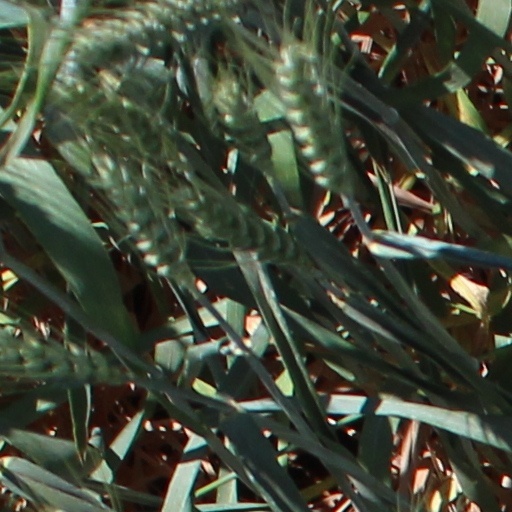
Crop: wheat